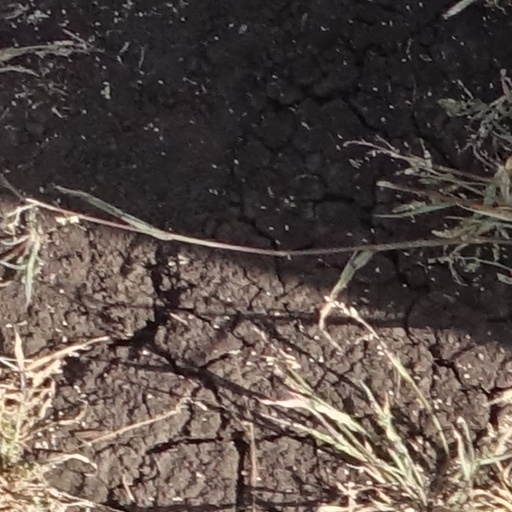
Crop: sorghum